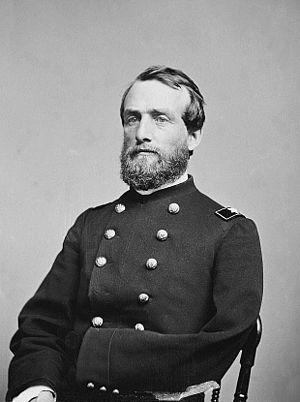
Lucius Fairchild est un général américain de l'Union, un politique et un diplomate. Il est né le 27 décembre 1831 à Kent, anciennement Franklin Mills, dans l'Ohio et est décédé le 23 mai 1896 à Madison, dans le Wisconsin. Il est inhumé au cimetière Forest Hills à Madison.